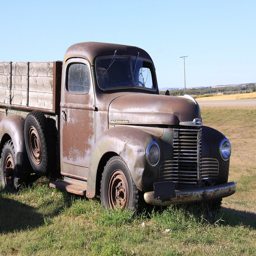
A truck that is sitting in the grass.
A rusted brown truck sitting on top of a grass covered field.
An old, rusty pickup truck is parked in a grassy field.
A very cool looking rusty old style truck in the grass.
An old rusty truck is sitting in the middle of a field.